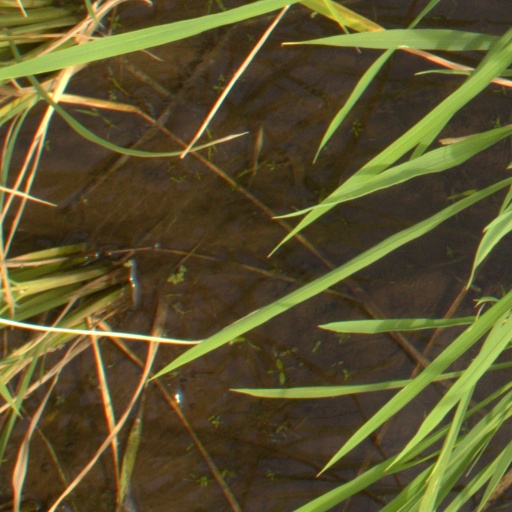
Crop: rice